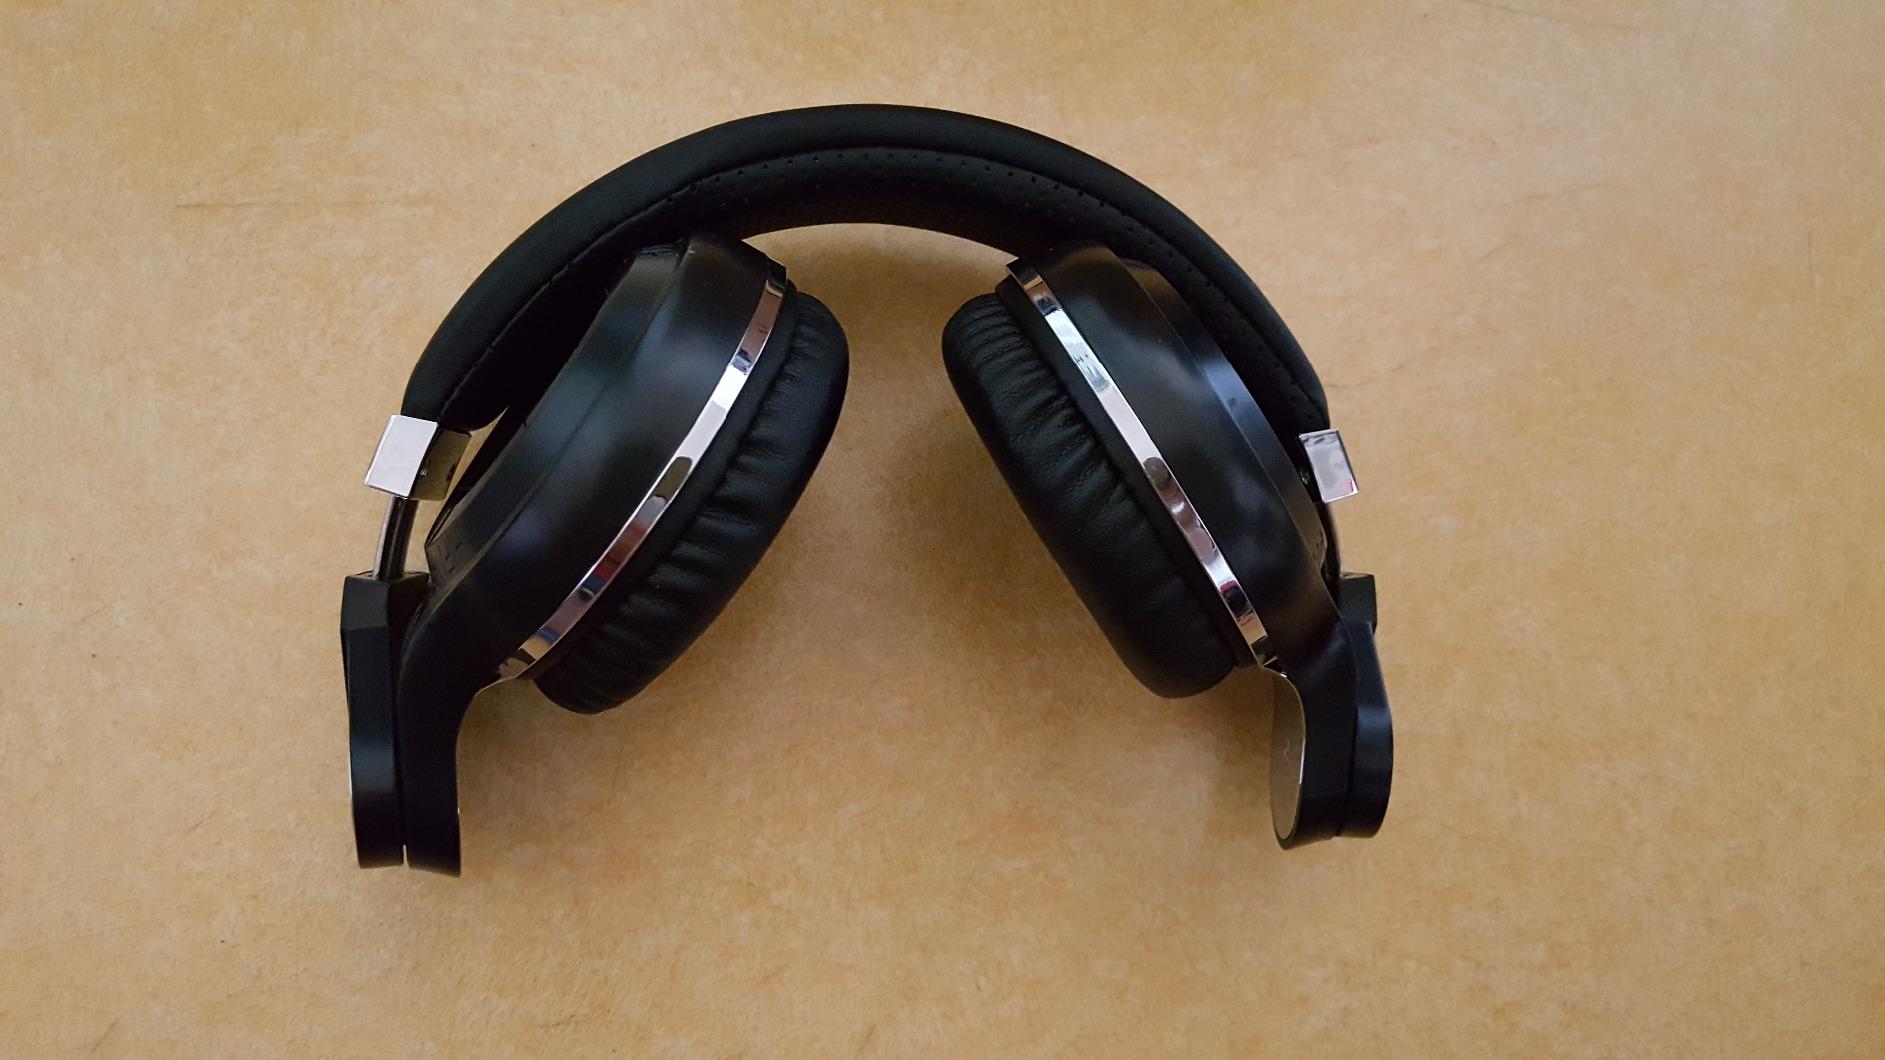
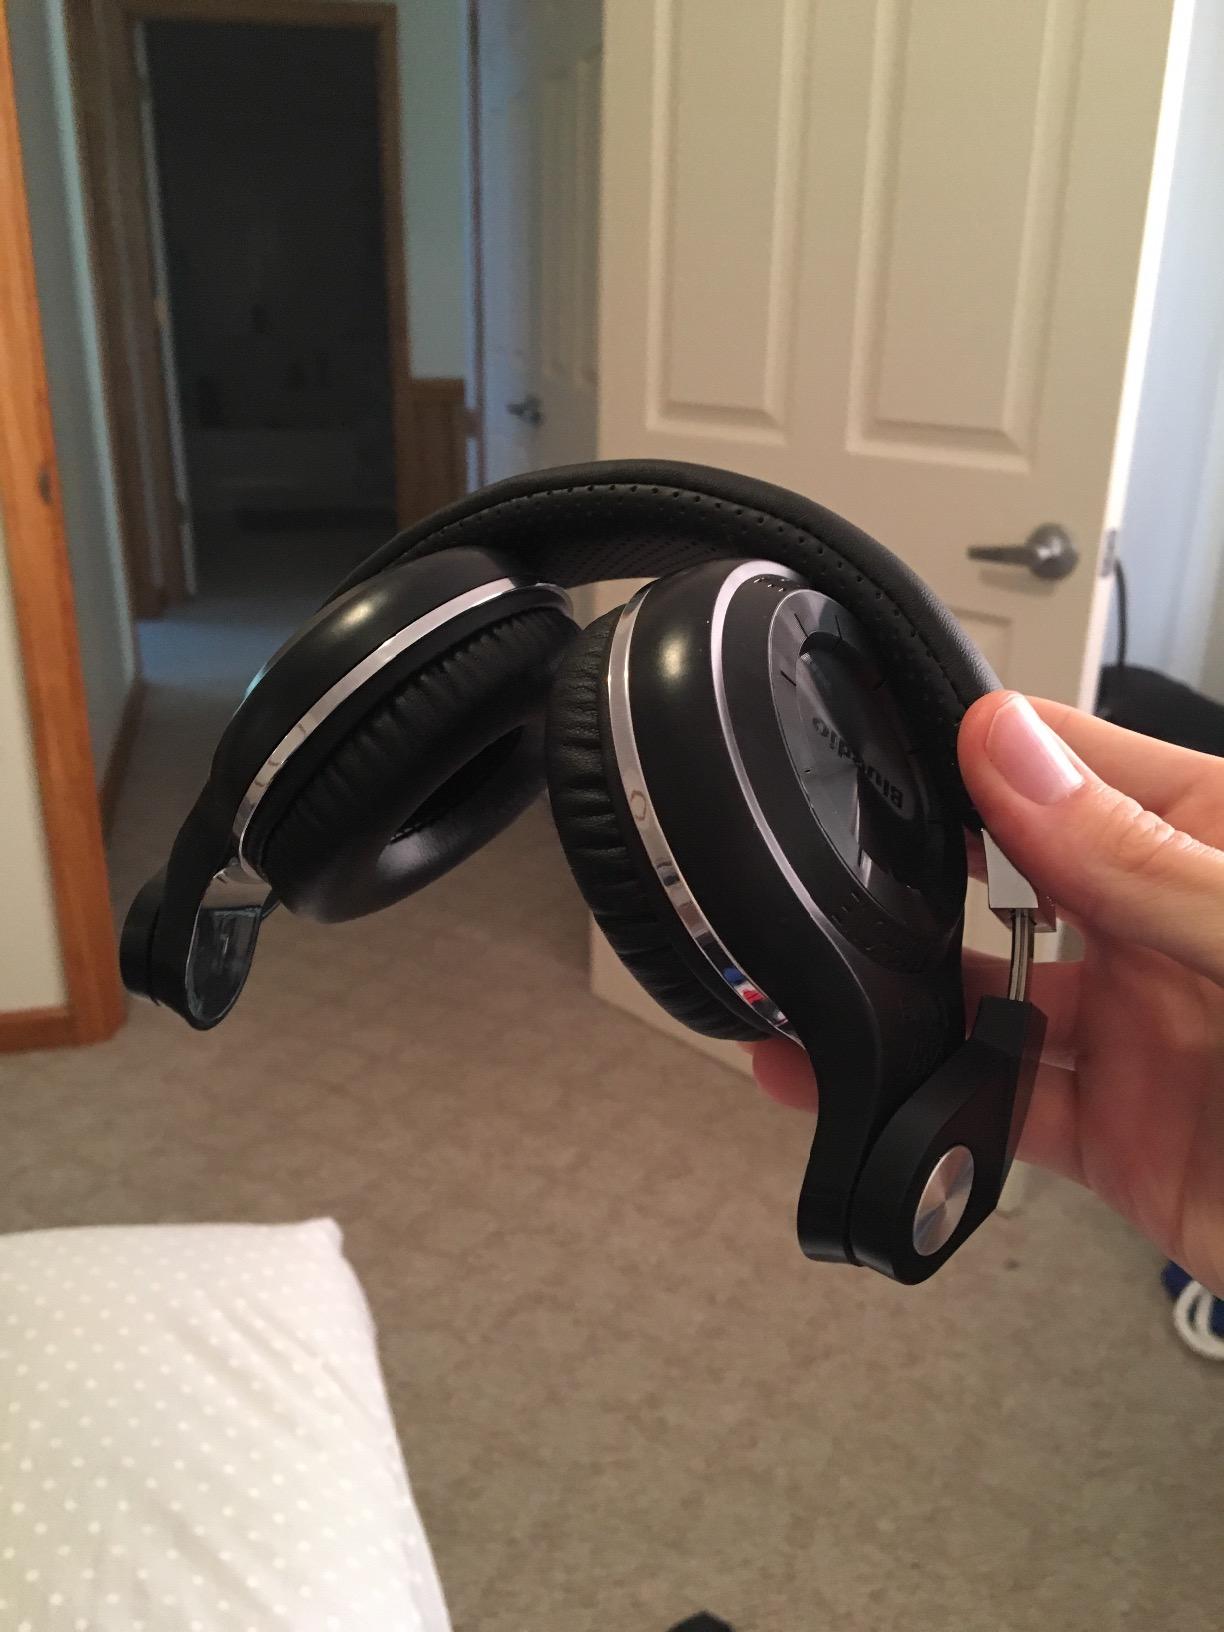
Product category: headphones
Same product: yes